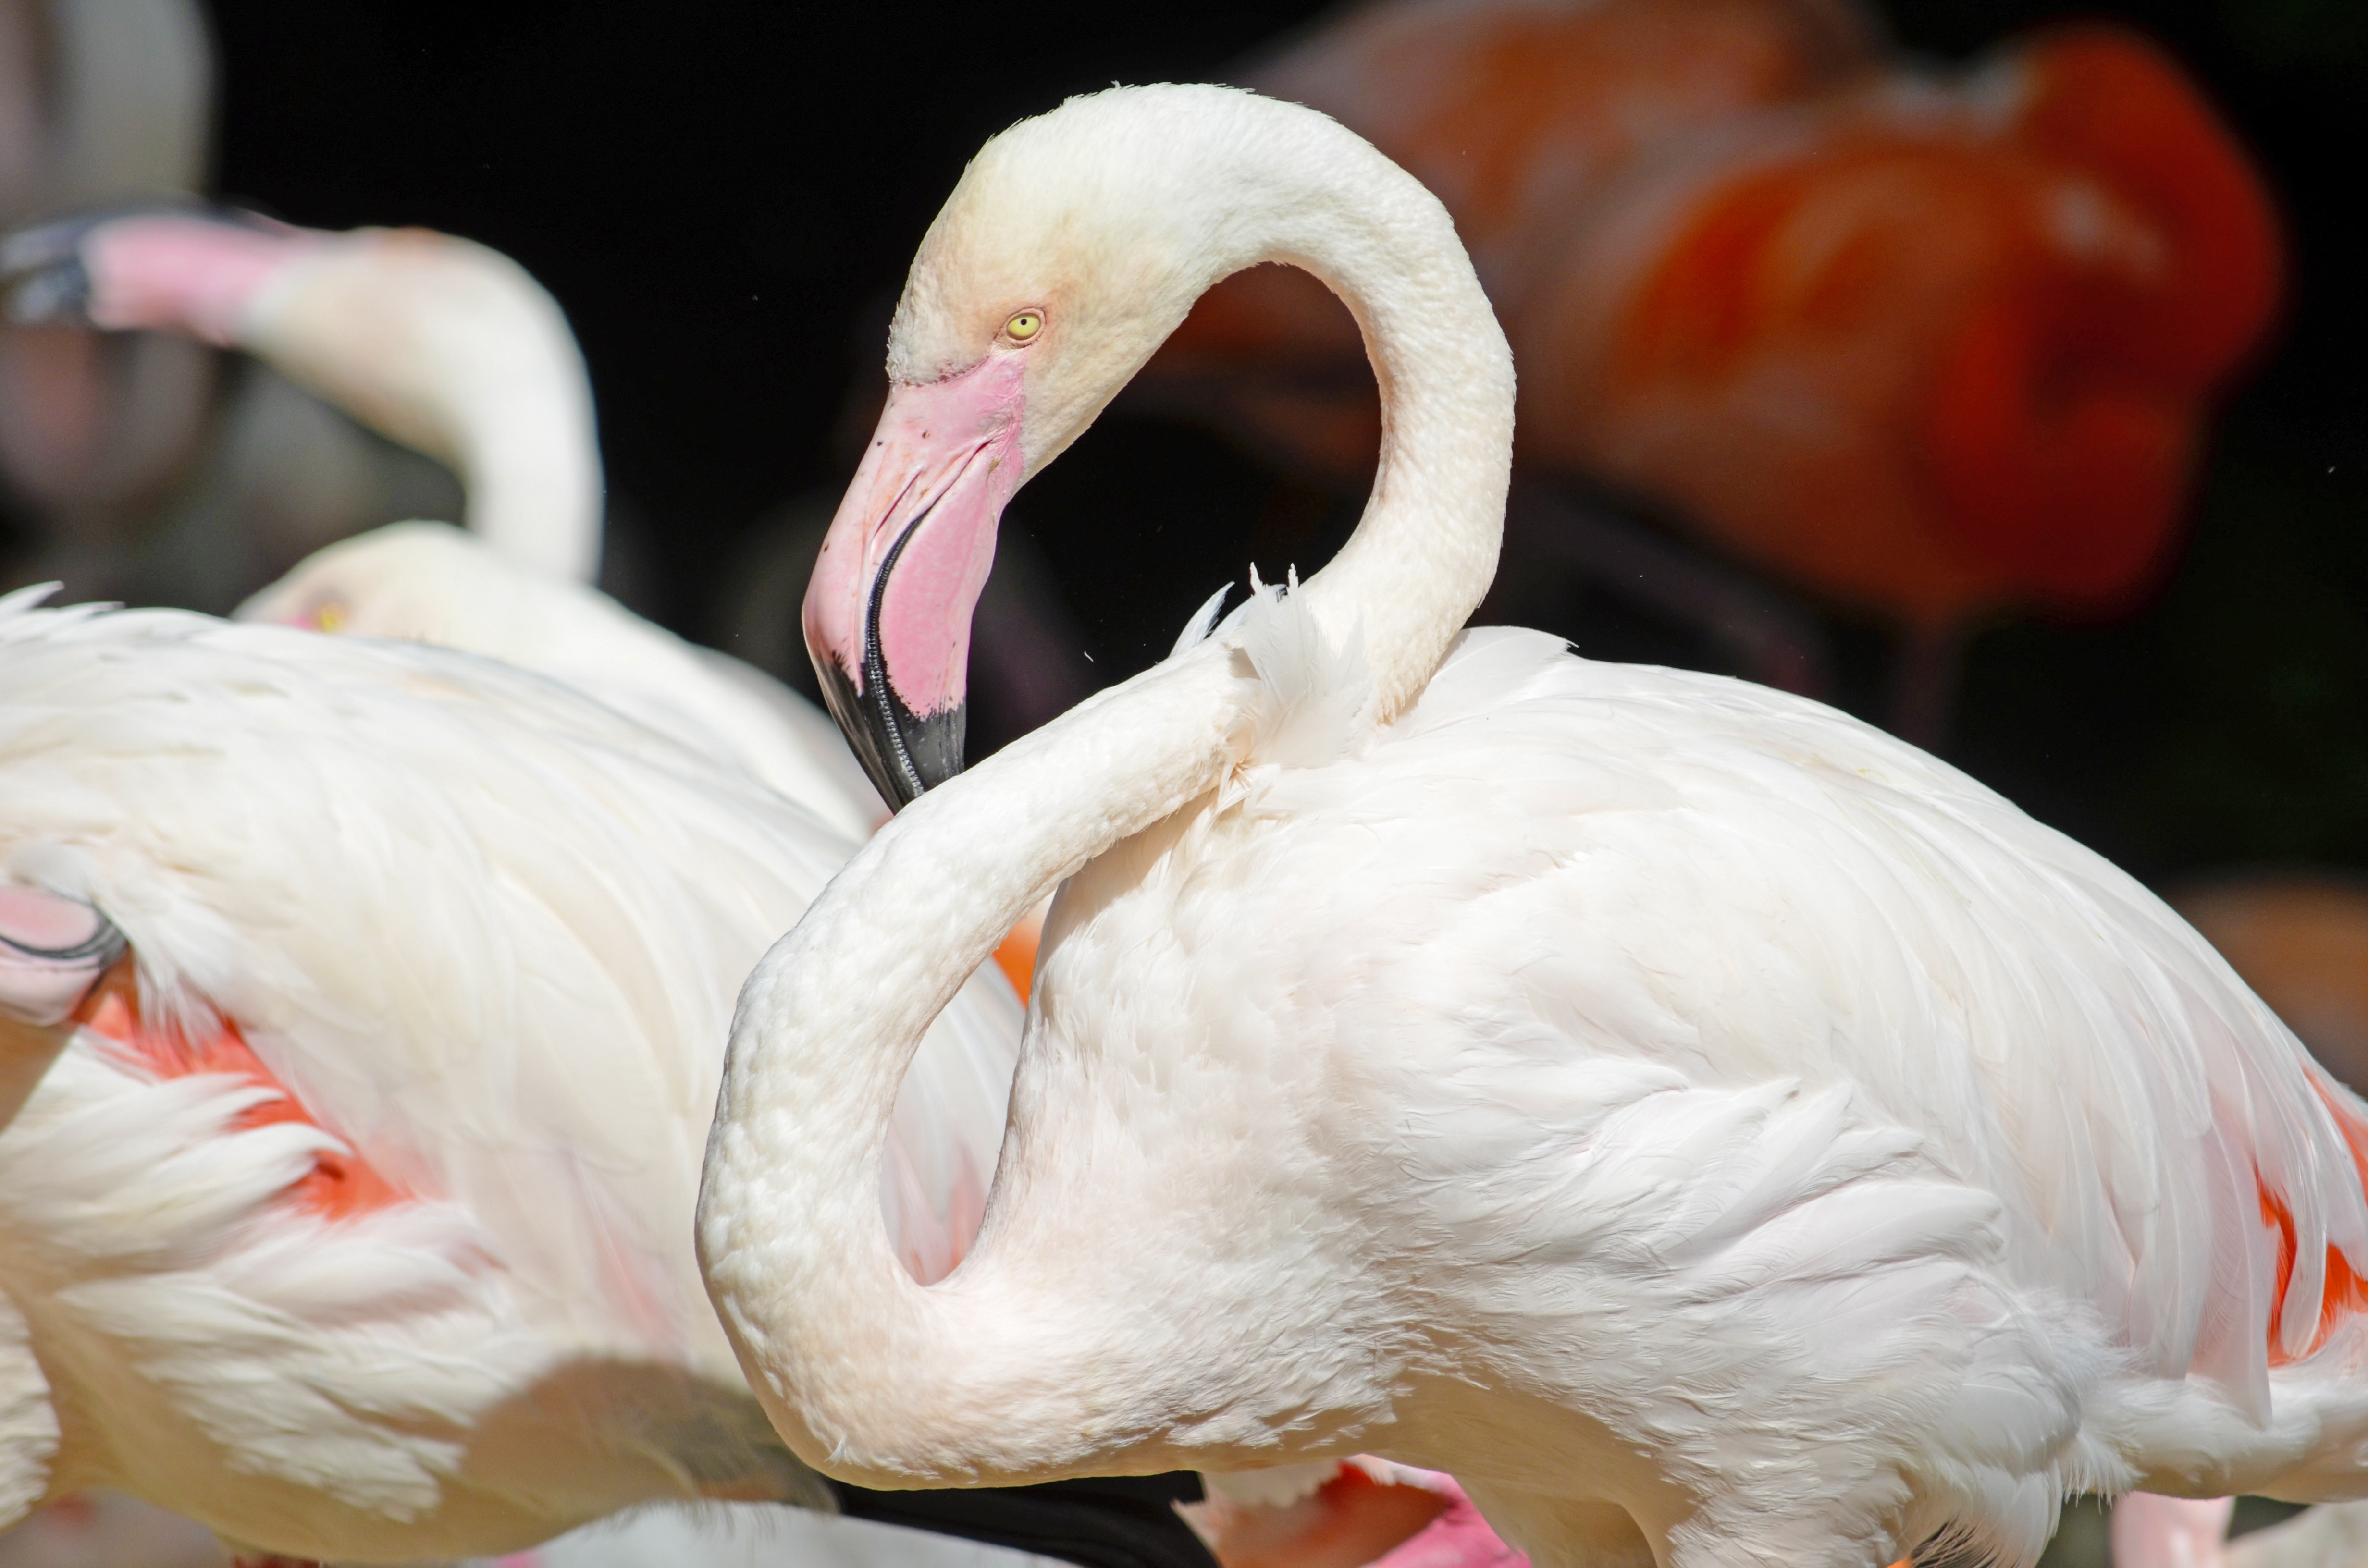
bird, wing, beak, color, pink, fauna, plumage, close up, flamingo, vertebrate, bill, water bird, animal portrait, pink flamingo, phoenicopteriform